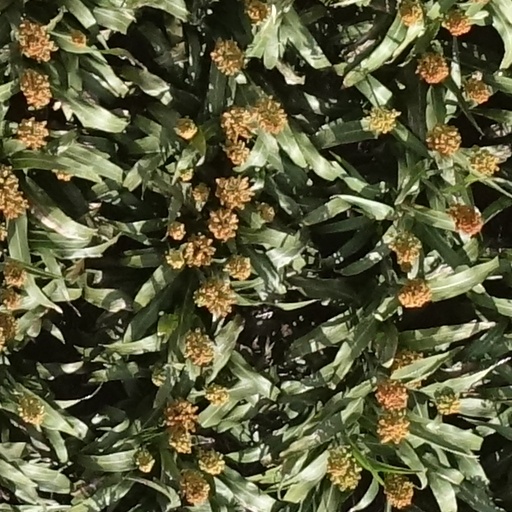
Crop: sorghum